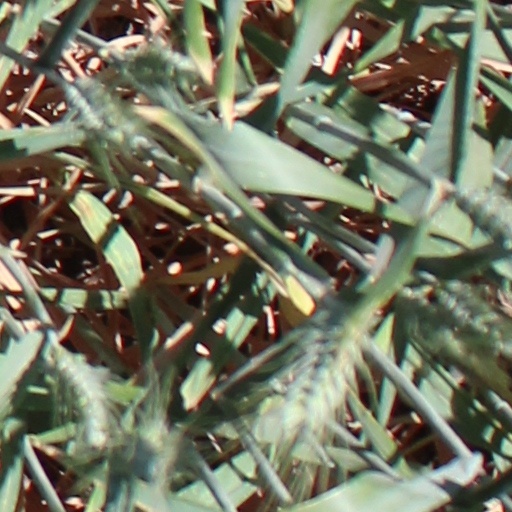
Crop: wheat